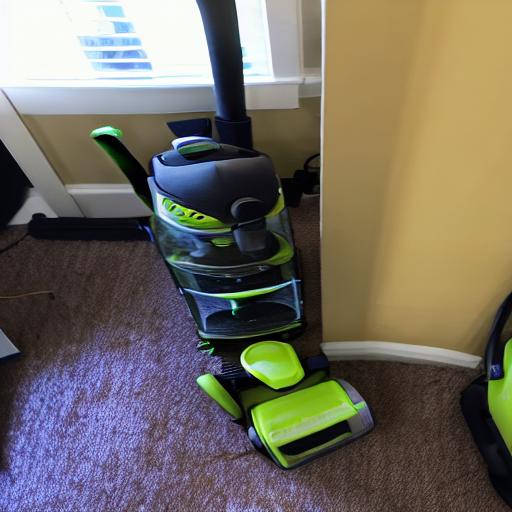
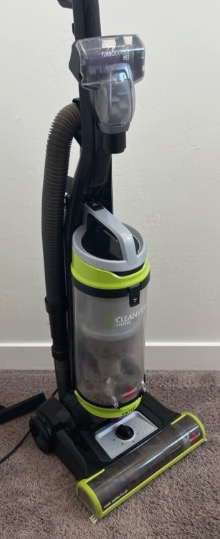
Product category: items_vacuum
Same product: no